Oaxaca

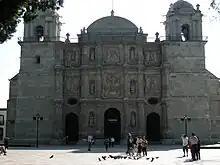
Cathedral of Our Lady of the Assumption, the motherchurch of the Oaxacan Archdiocese

Very soon after the fall of Tenochtitlan (Mexico City), Spaniards arrived in Oaxaca. Moctezuma II had informed Hernando Cortes that the area had gold. In addition, when Zapotec leaders heard about the Spanish conquest of the Aztec Empire, they sent an offer of an alliance. Several captains and representatives were sent to the area to explore, looking for gold and routes to the Pacific to establish trade routes to Asian spice markets. The most prominent of Cortés's captains to arrive here were Gonzalo de Sandoval, Francisco de Orozco and Pedro de Alvarado. They overcame the main Aztec military stronghold only four months after the fall of Tenochtitlan. Their reports about the area prompted Cortés to seek the title of the Marquis of the Valley of Oaxaca from the Spanish Crown.